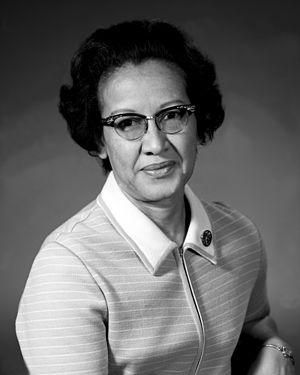
Katherine Coleman Goble Johnson, née le 26 août 1918 à White Sulphur Springs et morte le 24 février 2020 à Newport News, est une physicienne, mathématicienne et ingénieure spatiale américaine.